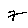
Label: 7